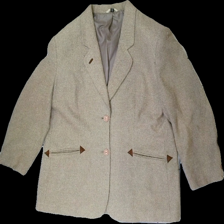
View: front
Type: Blazer
Category: Men
Brand: Missing
Colors: Brown, Beige
Material: Unknown, no match. Lining: 51% polyester, 49% acrylic
Cut: C-collar
Size: 48
Season: All
Damage 2: Blue stain
Damage 2 location: bottom left
Price range: <50
Recommended usage: Export
Description: Chevron patterned brown/beige blazer from the 80's.